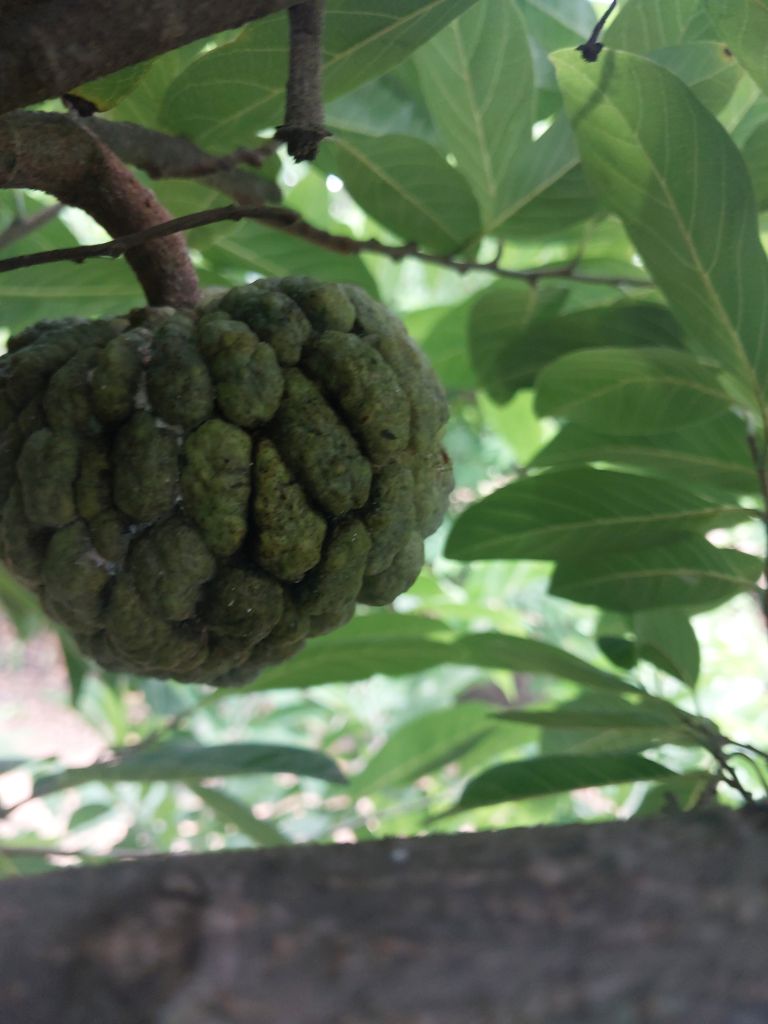
Disease label: Athracnose